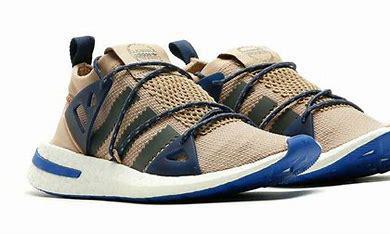
Brand: Adidas
Model: Arkyn